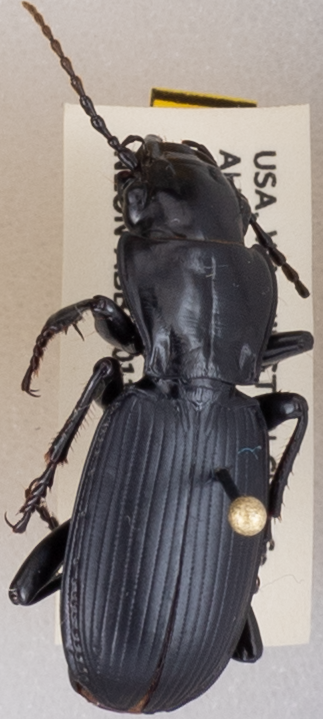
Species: Pterostichus lama
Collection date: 2019-08-20 04:00:00
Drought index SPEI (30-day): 0.188
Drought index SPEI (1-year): -2.09
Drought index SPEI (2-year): -2.09